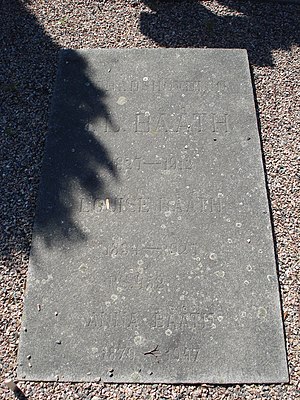
Johan Ludvig Bååth
Johan Ludvig Bååths gravsten i Helsingborg
Johan Ludvig Bååth var en svensk jurist. Han var fætter til A.U. Bååths og Cecilia Bååth-Holmbergs far samt far til Ludvig Magnus Bååth.